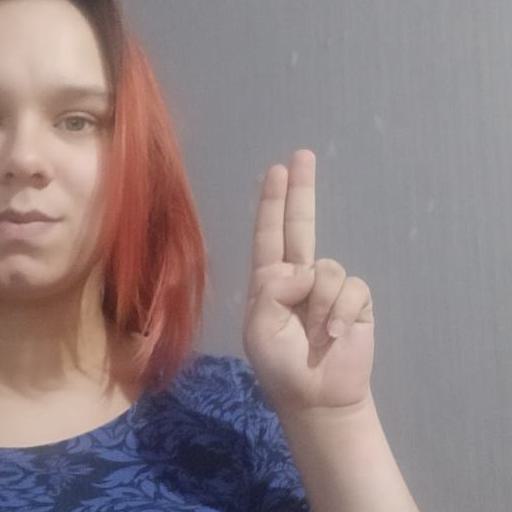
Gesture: two_up